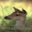
Label: deer